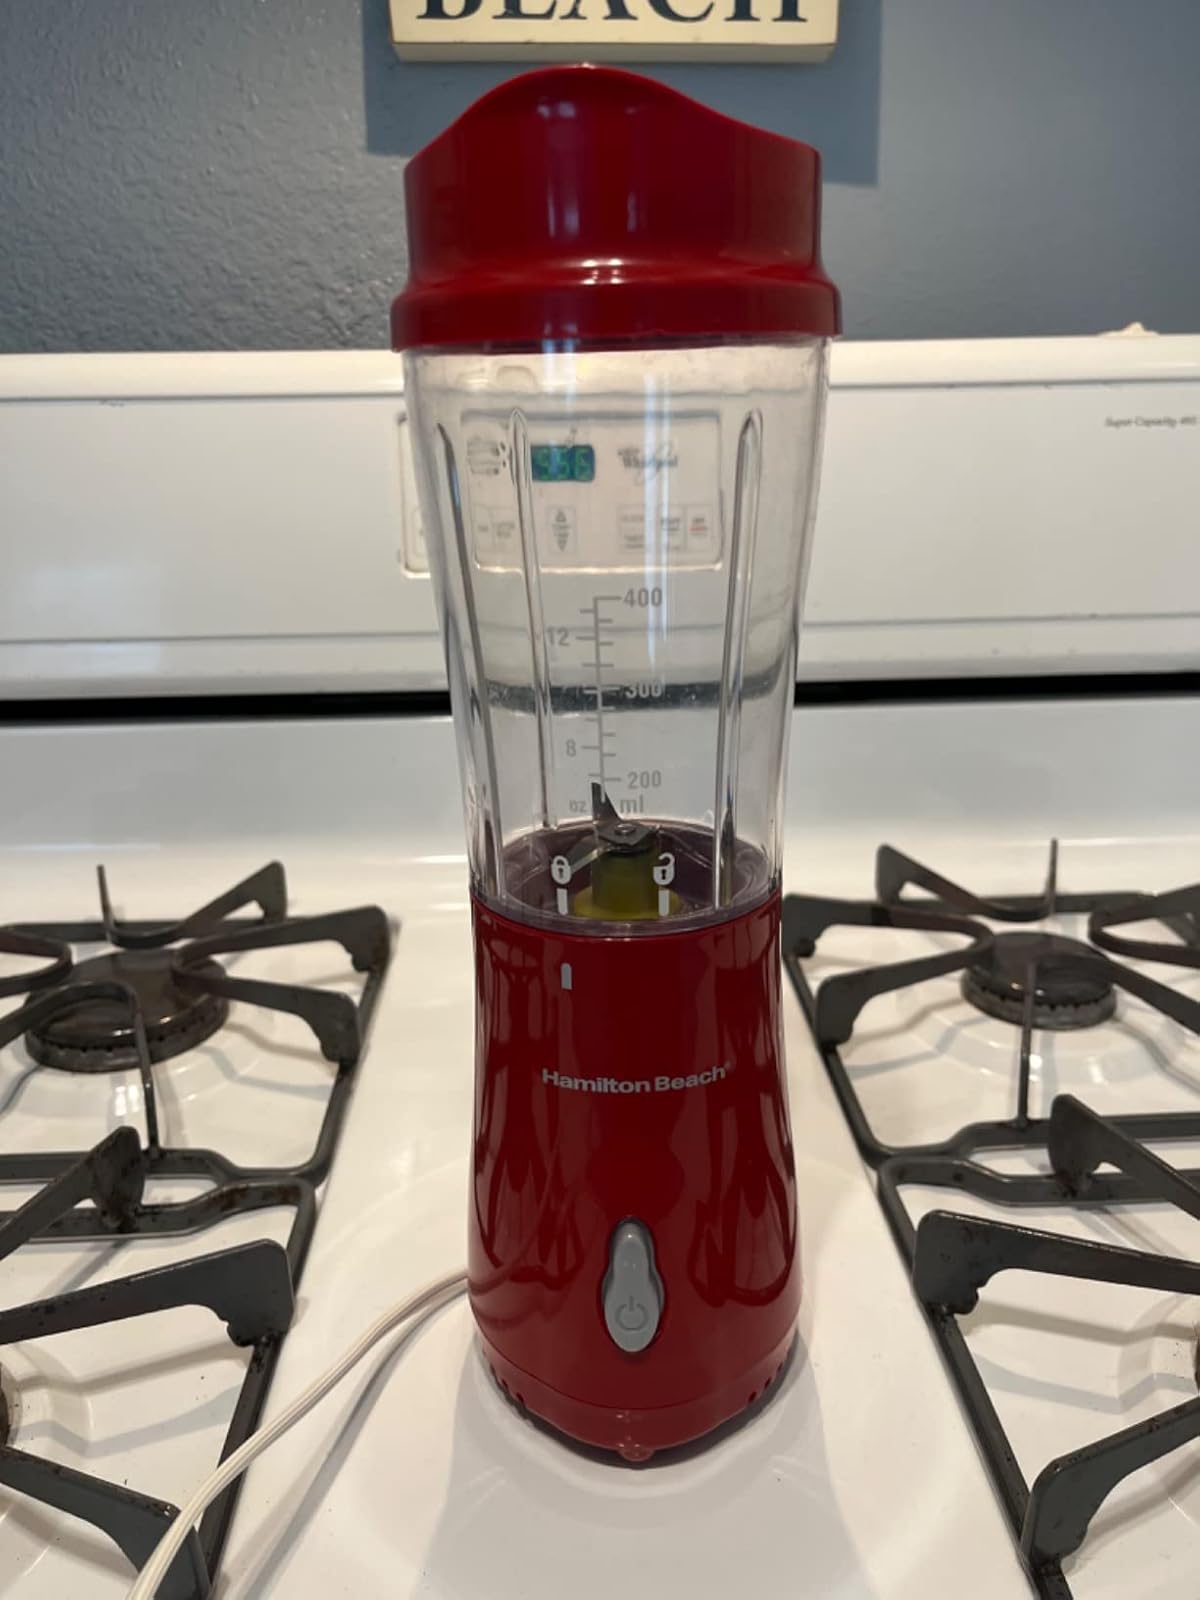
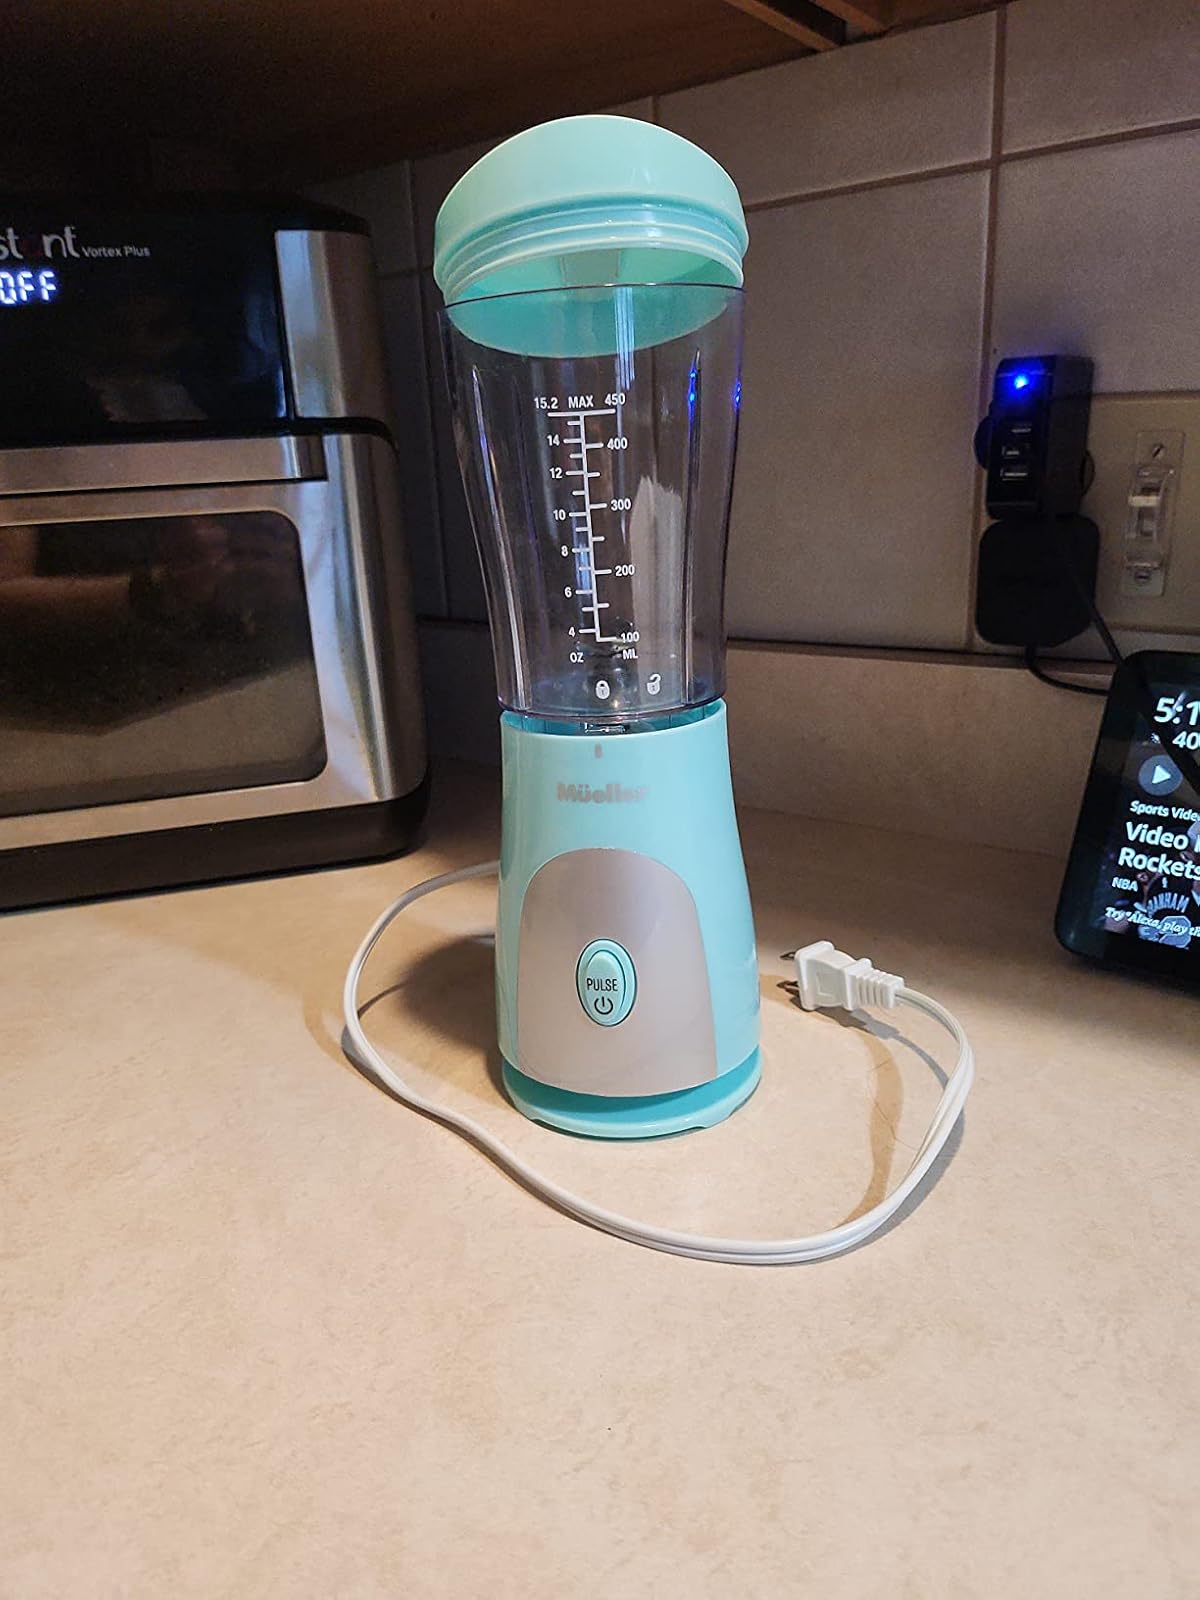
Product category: items_blender
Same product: no